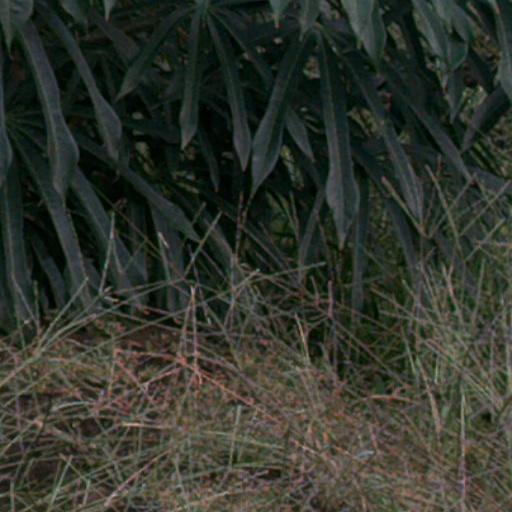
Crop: cassava